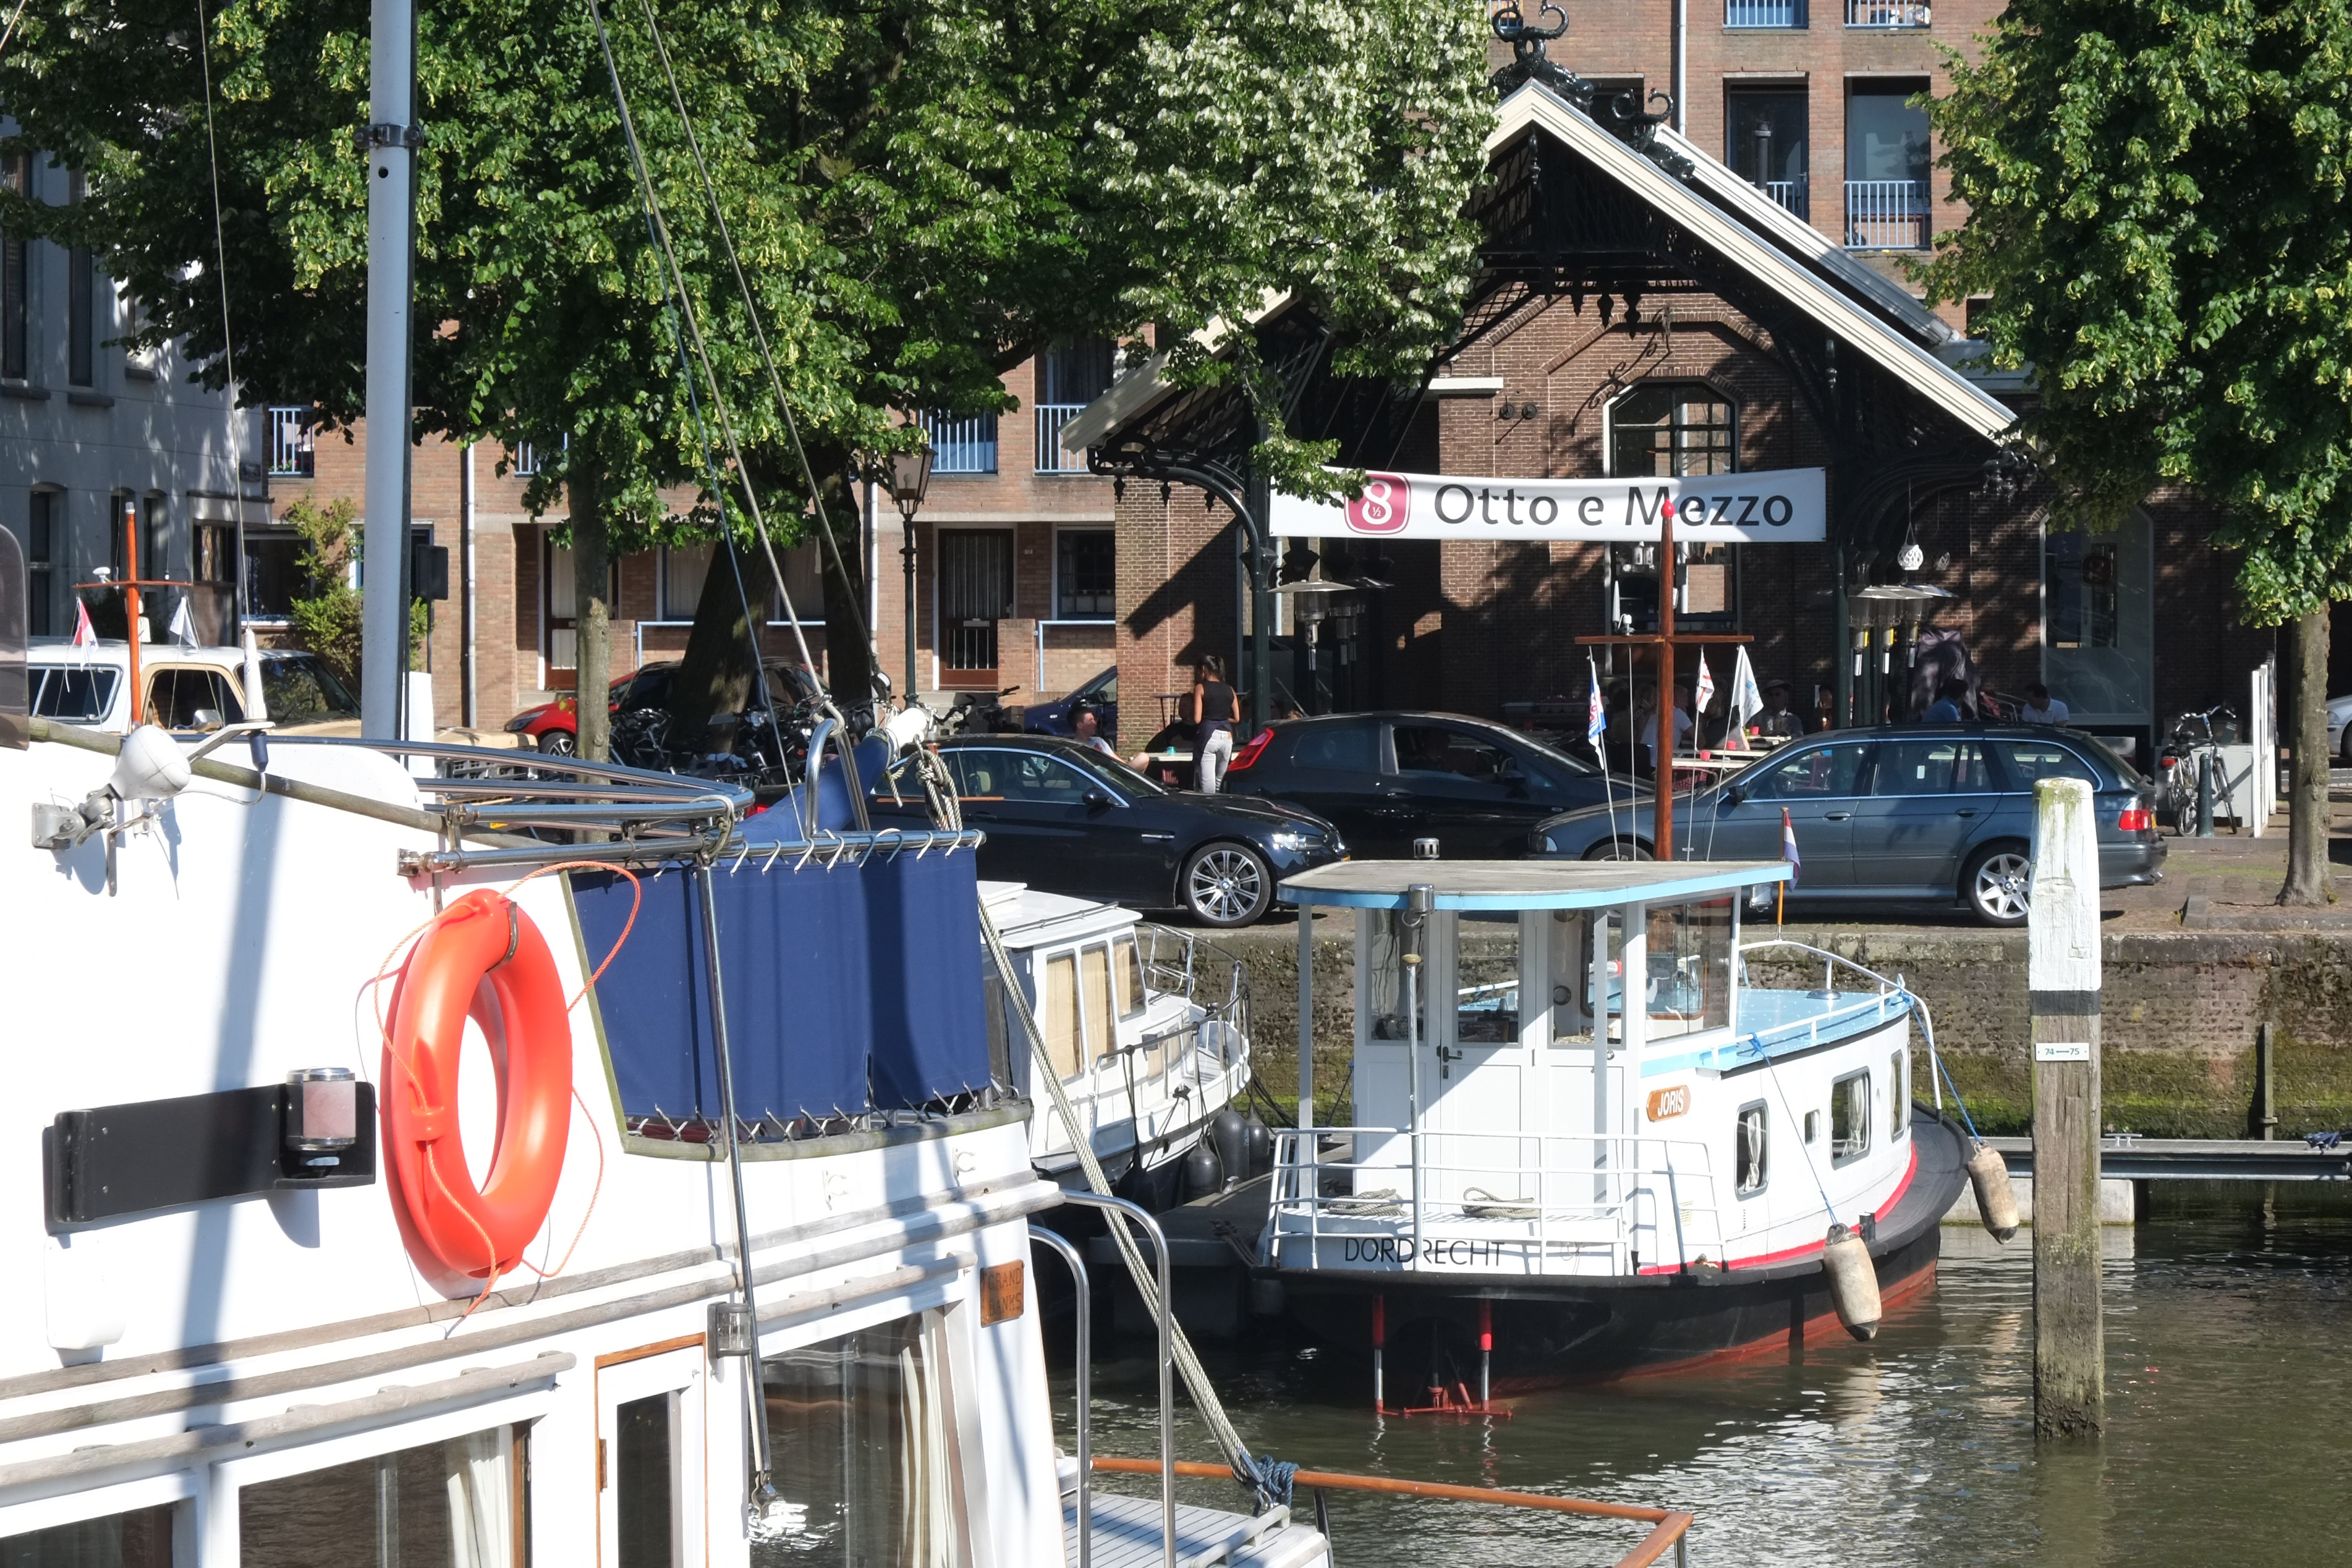
boat, street, urban, canal, travel, transport, fujifilm, vehicle, waterway, netherlands, fuji, dordrecht, fujix, fujixe1